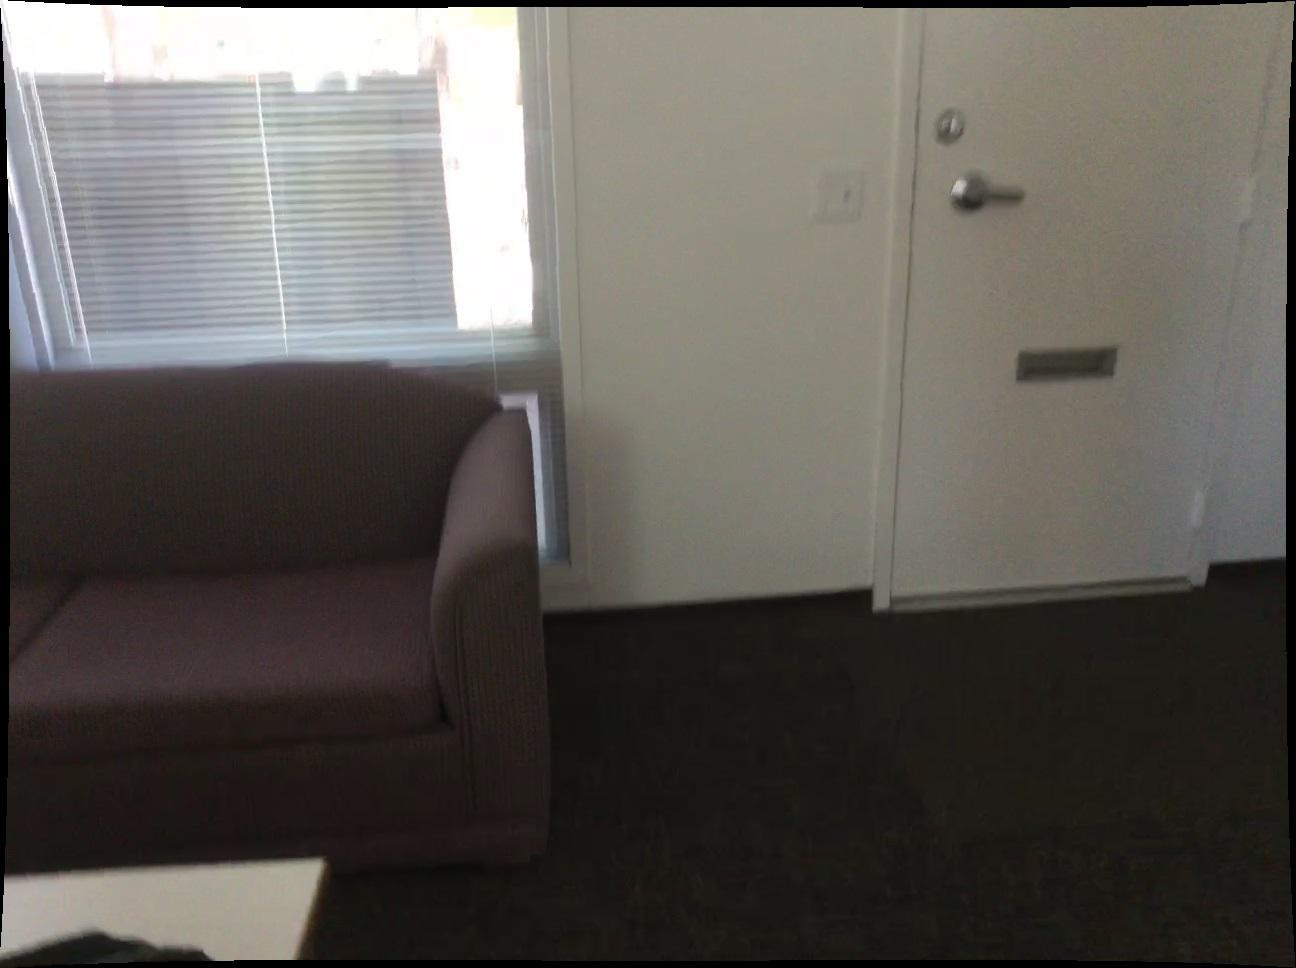
Question: In the image, there is the couch. Pinpoint several points within the vacant space situated right of the couch from the camera's perspective. Your final answer should be formatted as a list of tuples, i.e. [(x1, y1), ...], where each tuple contains the x and y coordinates of a point satisfying the conditions above. The coordinates should be between 0 and 1, indicating the normalized pixel locations of the points.
Answer: [(0.512, 0.674), (0.511, 0.878), (0.472, 0.635), (0.616, 0.794), (0.554, 0.872), (0.662, 0.941), (0.498, 0.615), (0.495, 0.597), (0.472, 0.924), (0.576, 0.667), (0.518, 0.917), (0.457, 0.782), (0.596, 0.867), (0.466, 0.599), (0.583, 0.689), (0.617, 0.947), (0.562, 0.911), (0.539, 0.804), (0.571, 0.954), (0.519, 0.579), (0.492, 0.581), (0.446, 0.680), (0.533, 0.630), (0.475, 0.655), (0.505, 0.842), (0.478, 0.677), (0.521, 0.720), (0.495, 0.778), (0.464, 0.583), (0.563, 0.627), (0.478, 0.967), (0.502, 0.632), (0.649, 0.900), (0.556, 0.716), (0.516, 0.696), (0.626, 0.826), (0.482, 0.699), (0.528, 0.612), (0.549, 0.692), (0.486, 0.724), (0.543, 0.670), (0.448, 0.702), (0.469, 0.617), (0.546, 0.837), (0.527, 0.746), (0.557, 0.608), (0.465, 0.847), (0.538, 0.650), (0.586, 0.832), (0.598, 0.738)]